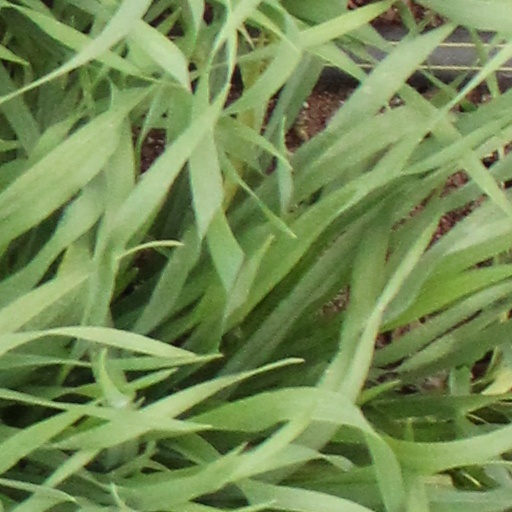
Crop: wheat